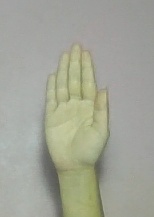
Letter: seen